Crime in Ukraine

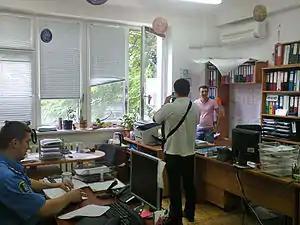
Kyiv police investigating a burglary in May 2014.

In 2017, the main segment of crime was theft, representing a 52% proportion of the total crimes in Ukraine.